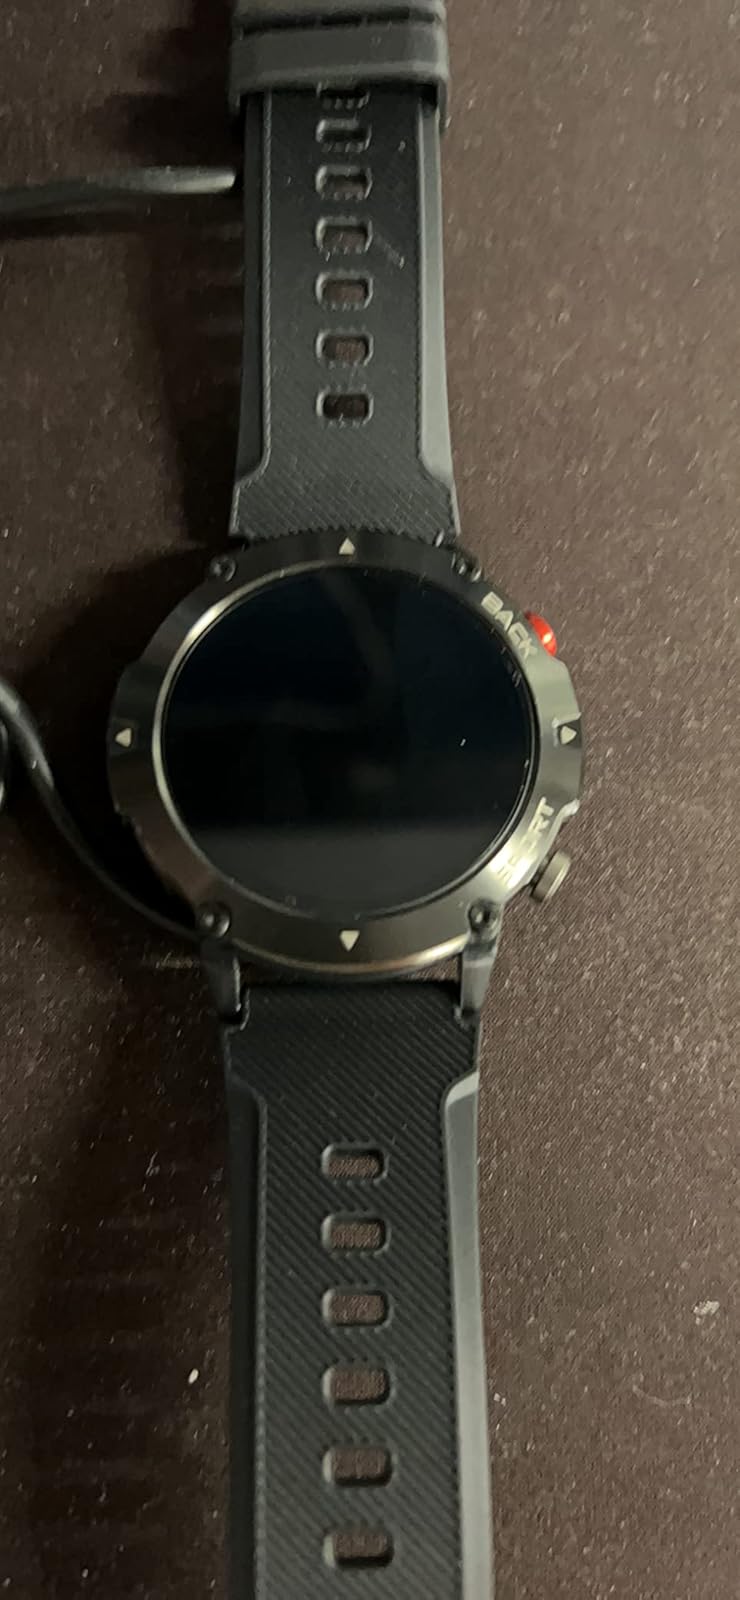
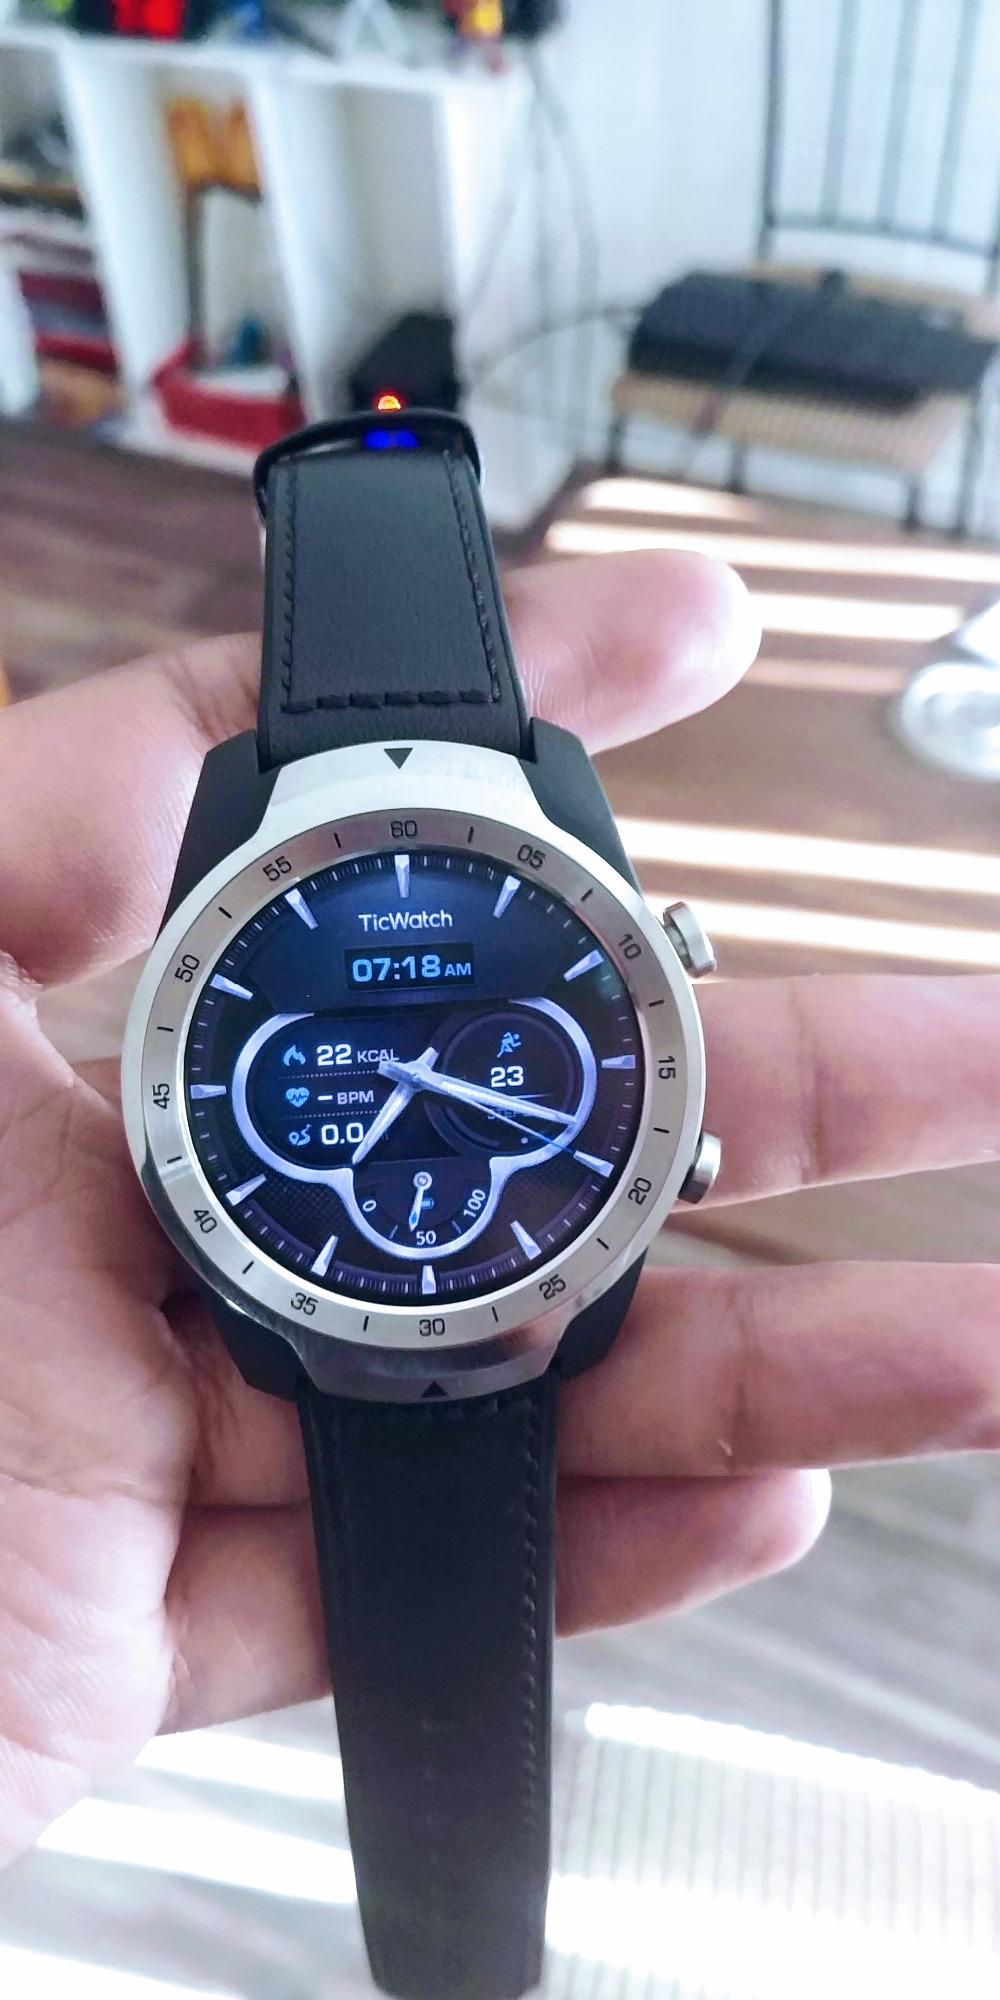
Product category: smartwatch
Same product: no